Sergei Mrachkovsky

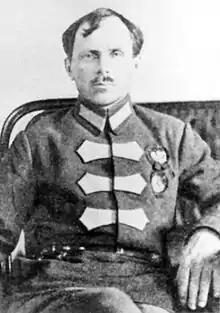
Sergei Mrachkovsky

Sergei Vitalevich Mrachkovsky (15 June 1888 – 24 August 1936) was a Russian revolutionary, Red Army commander, and supporter of Leon Trotsky, who was executed at the start of the Great Purge.